Liliom

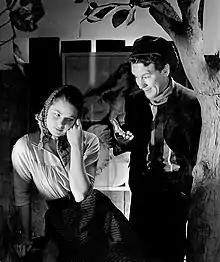
Ingrid Bergman and Burgess Meredith in the 1940 Broadway production of "Liliom"

In 1939, Orson Welles directed and played the title role in a one-hour radio adaptation for his CBS "The Campbell Playhouse" program. The production costarred Helen Hayes as Julie and Agnes Moorehead as Mrs. Muskat, the carousel owner who is infatuated with Liliom. It was broadcast live on 22 October 1939.